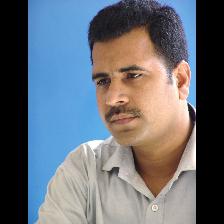
Label: Human